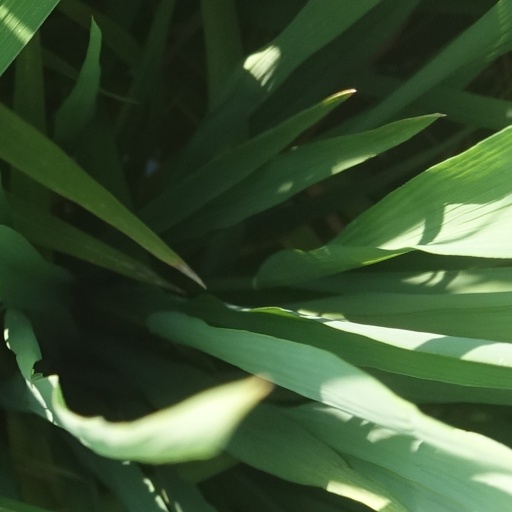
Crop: rice